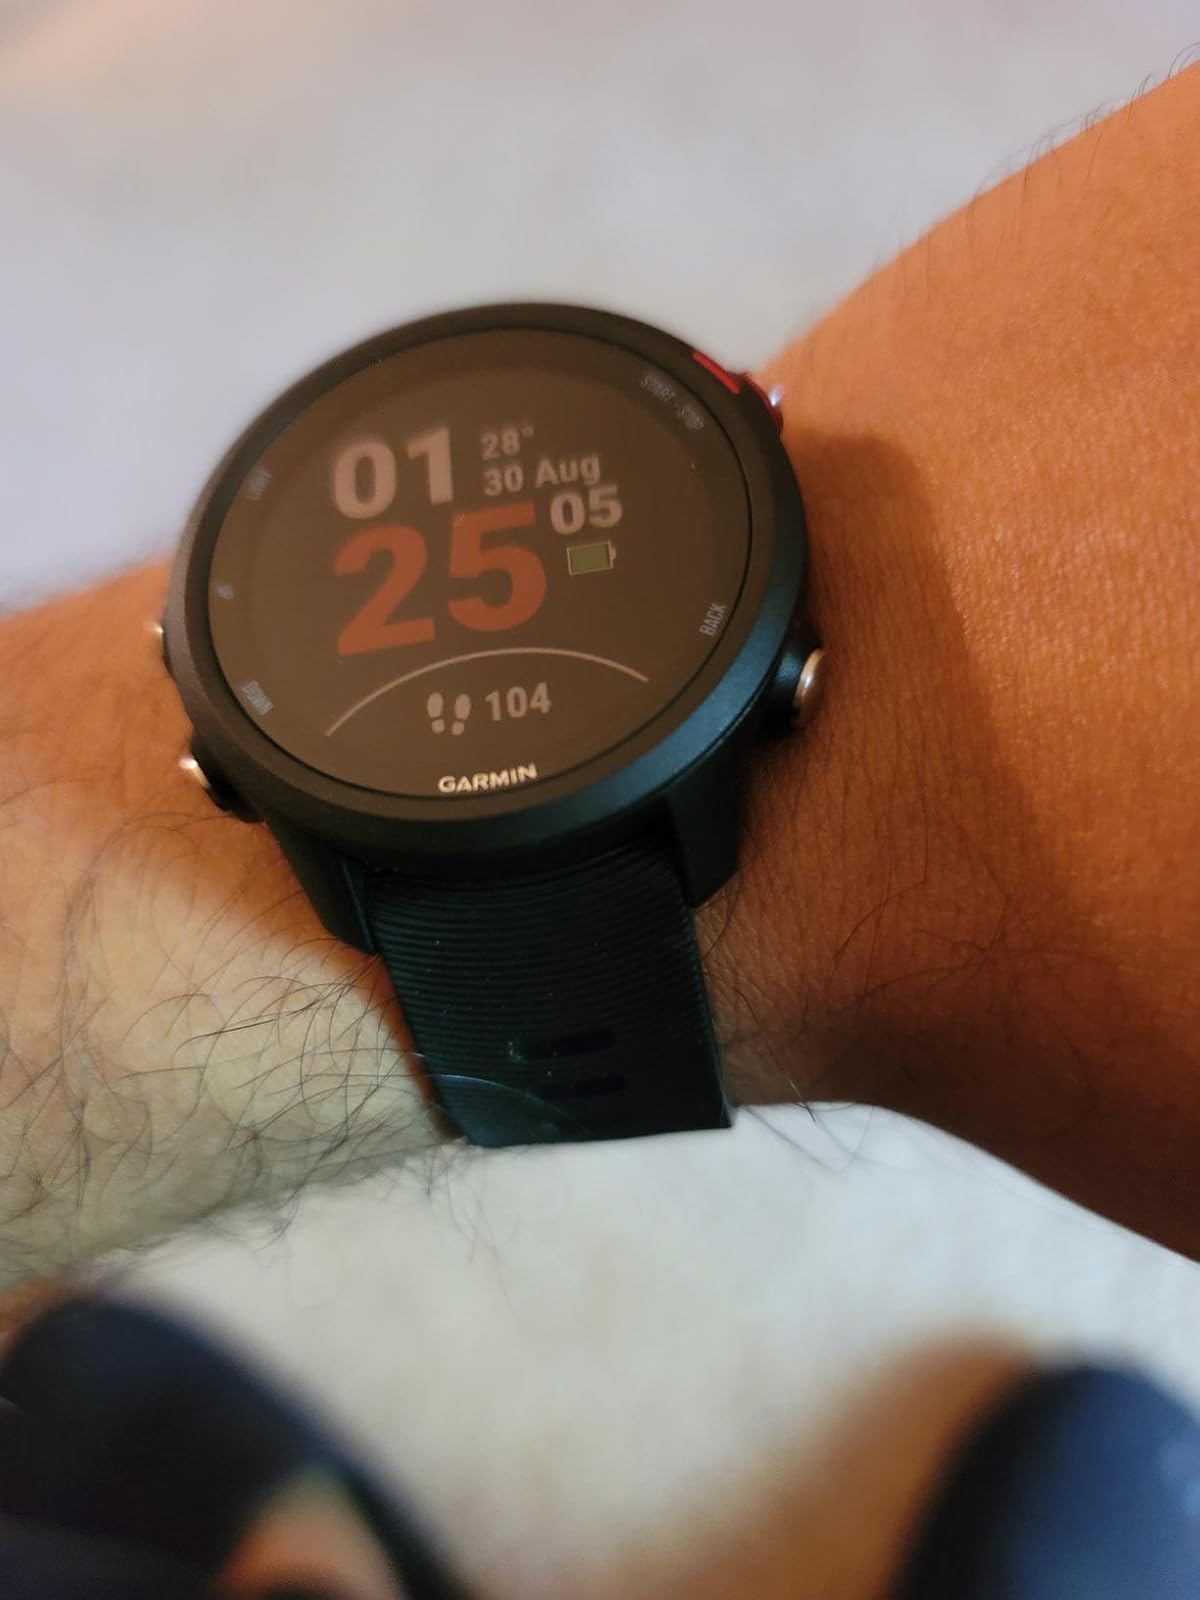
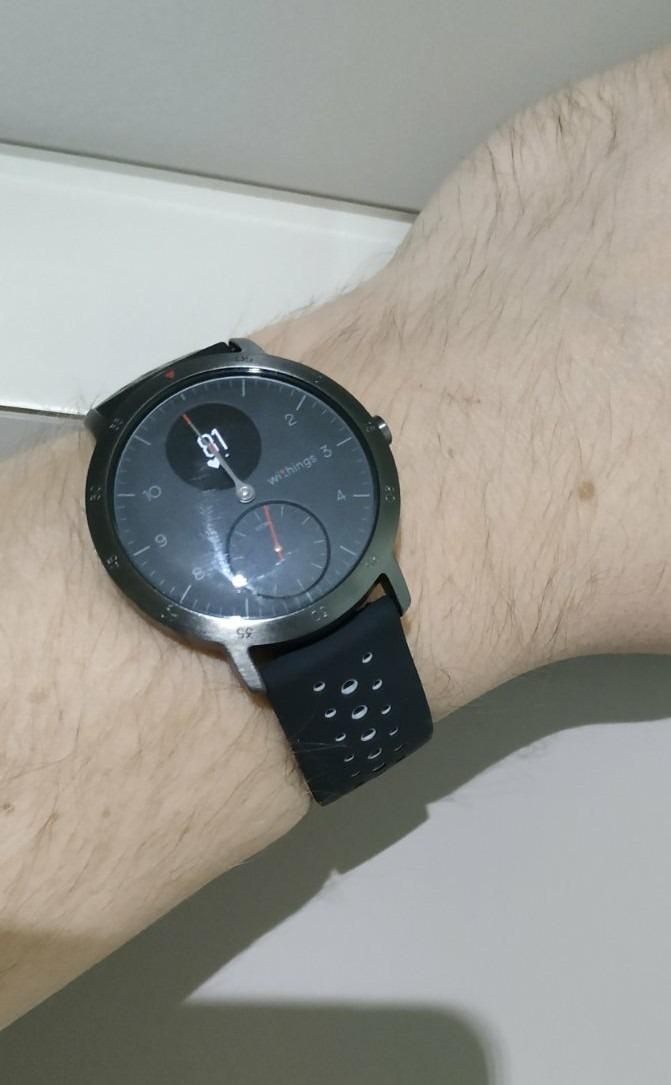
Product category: smartwatch
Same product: no